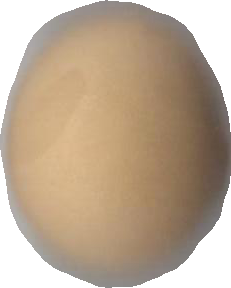
Variety: Grobogan